List of oldest Edmontonians

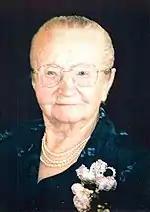
Aaltje Smit was the sixth oldest Edmontonian at the time of her death in 2005

This article lists the 25 oldest verified Edmontonians of all time (people from Edmonton, Alberta, all of whom attained the age of at least 105 years). Centenarians have received considerable local recognition in the City of Edmonton due to the Edmonton Aging Symposium, as well as the presence of the Alberta Centre on Aging at the University of Alberta. Edmonton's centenary focus is exemplified in the city's municipal slogan "Official Host City of the Turn of the Century" which was introduced in 1895, following the city's own centennial.